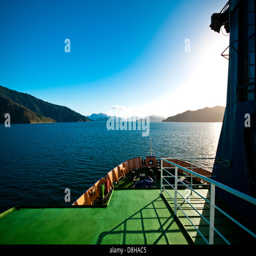
main deck of a ferry at the entrance